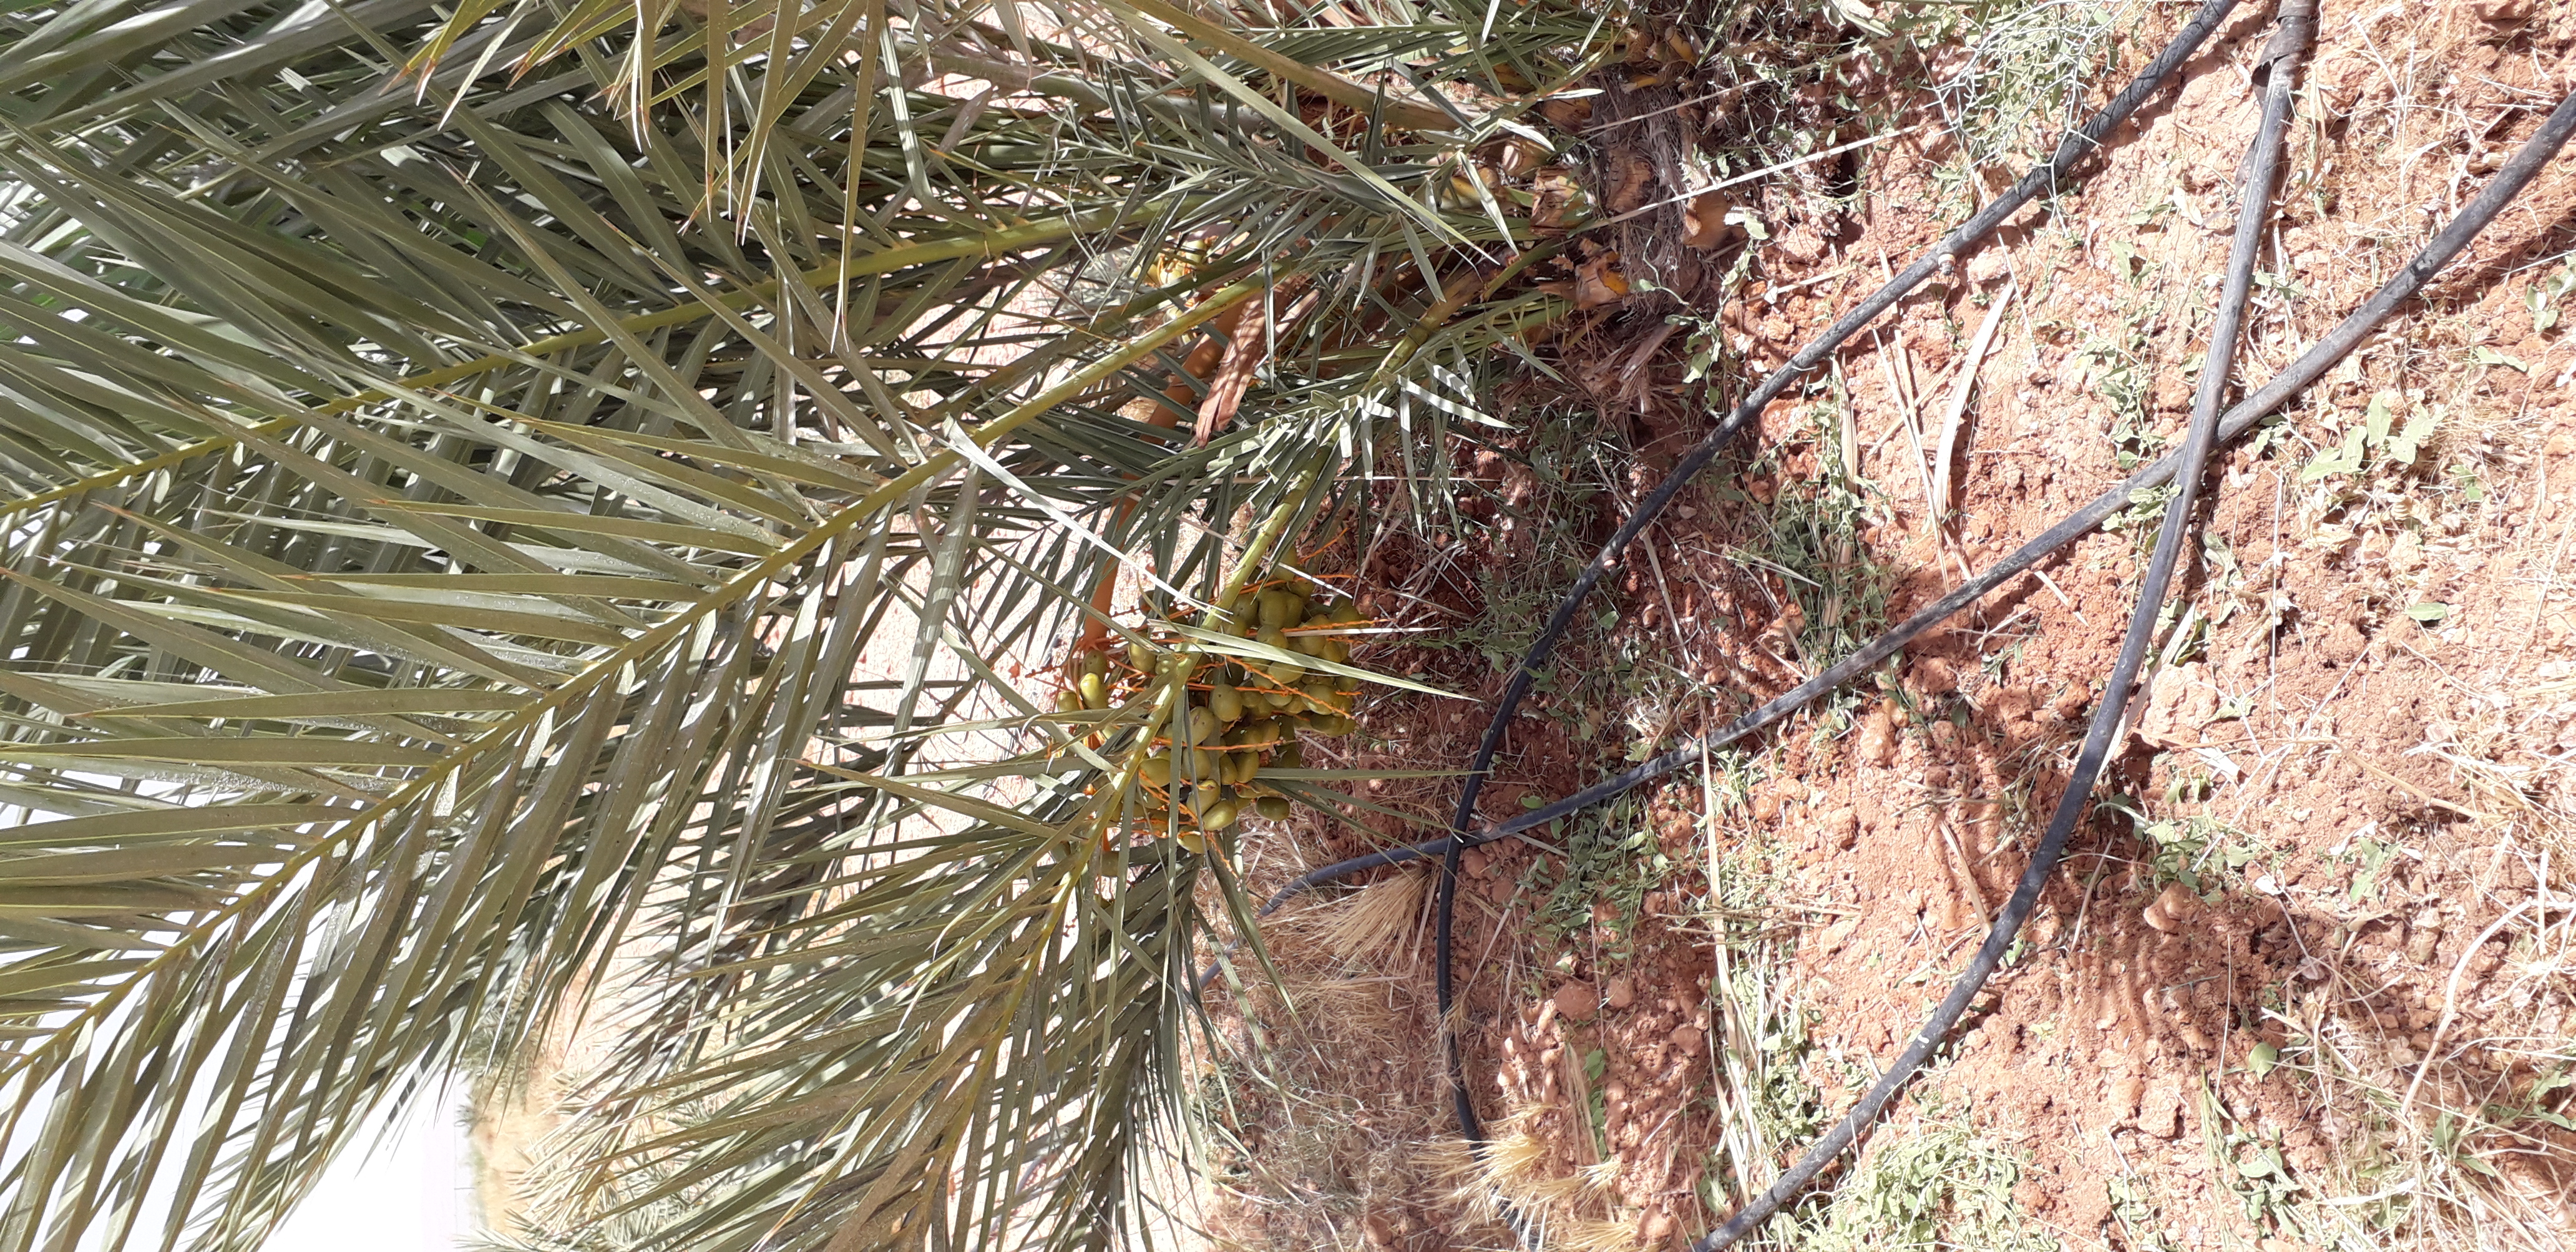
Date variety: Boufagous